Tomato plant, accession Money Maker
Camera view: vertical (180 deg); turntable rotation: 180 degrees
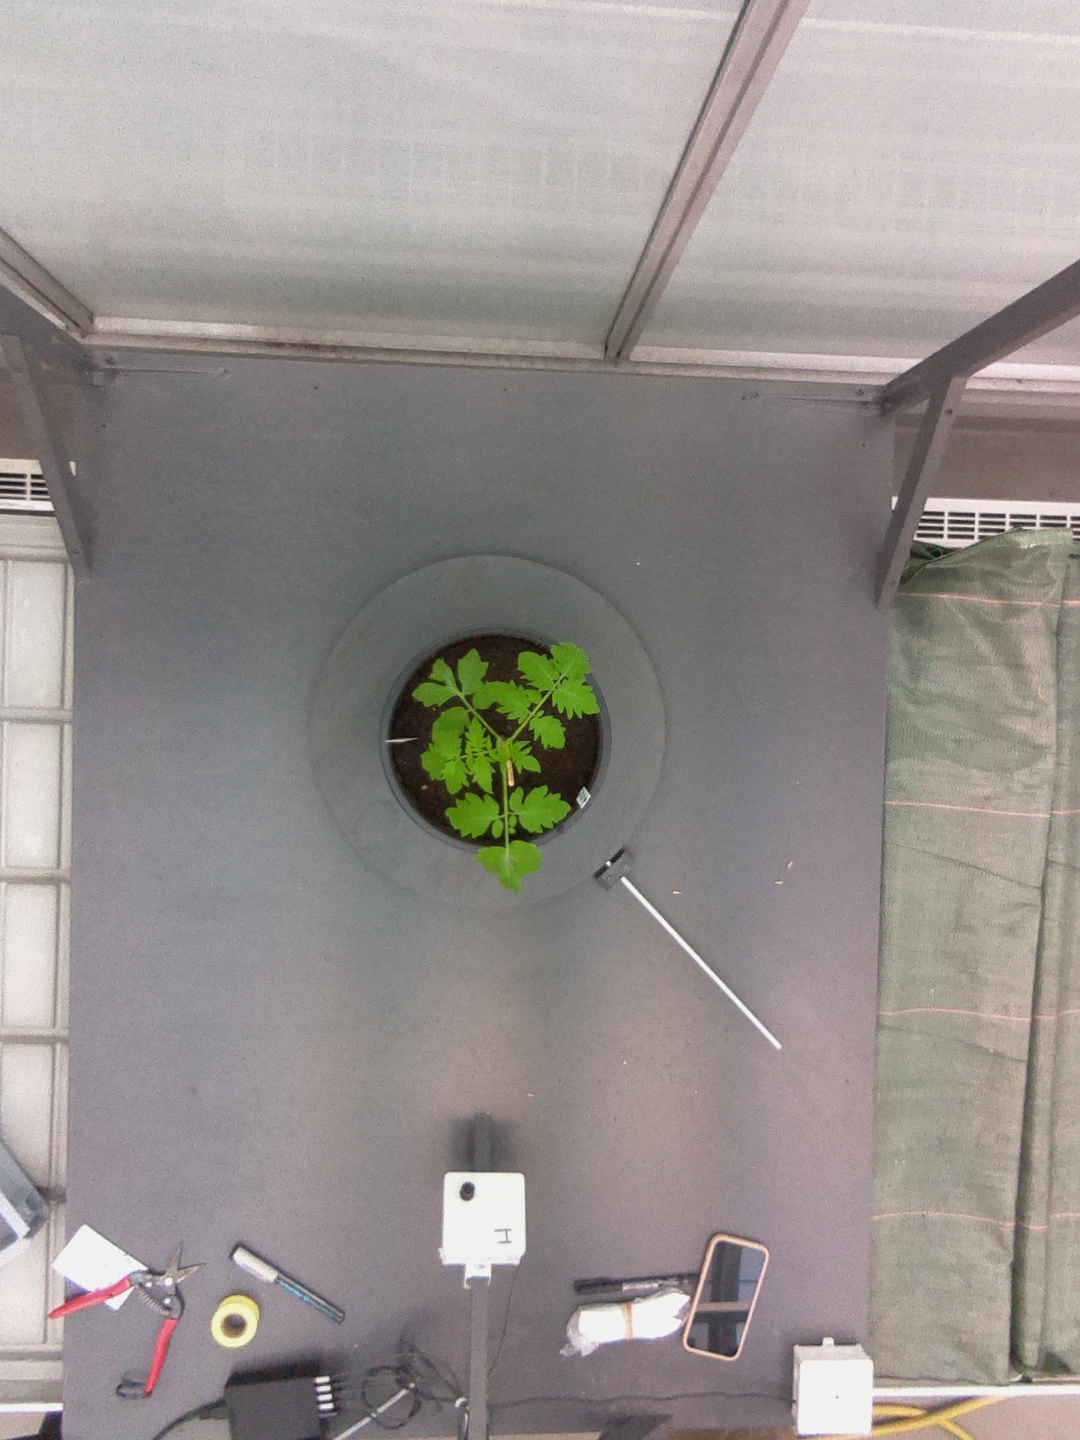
BBCH growth stage 13: 6 of true leaves visible